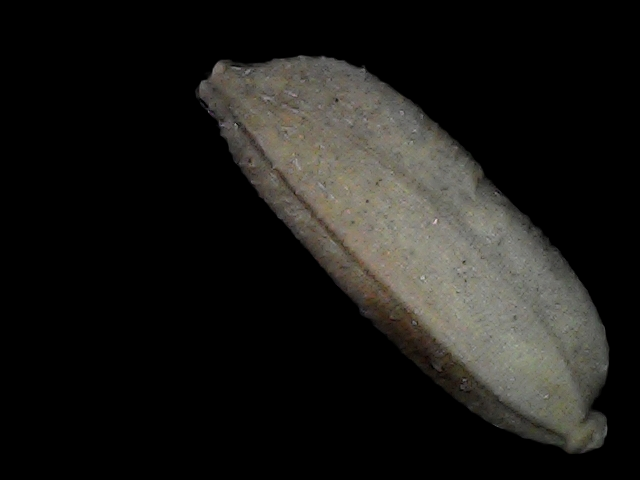
Rice variety: Bd79